Konstanty Górski

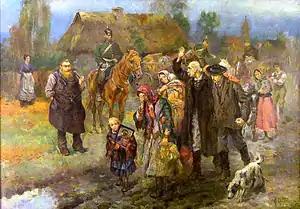
"The Prussian deportations", 1915, oil on double canvas by Konstanty Górski

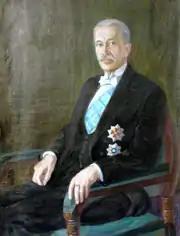
President of Poland Ignacy Mościcki by Konstanty Górski

Konstanty Gorski or Górski (1868–1934) was a Polish painter and illustrator, born in a partitioned Poland which was deprived of independence. Gorski studied painting at the Moscow school of fine arts, and at the Petersburg academy. After 1889 he continued his studies in France, Italy and Munich. Gorski returned to his occupied homeland in 1895 and settled in Warsaw, where he became active in the local artistic circle. His paintings, strongly based in the late 19th century aesthetic ideals of realism, consists of numerous portraits, patriotic themes of regional nature, and historical scenes. As the illustrator, Gorski cooperated with the Polish language periodicals such as "Wędrowiec" (the Wanderer), "Tygodnik Ilustrowany" weekly, and "Tygodnik Polski" (the Polish Weekly). Gorski died 15 years after Poland's return to independence.